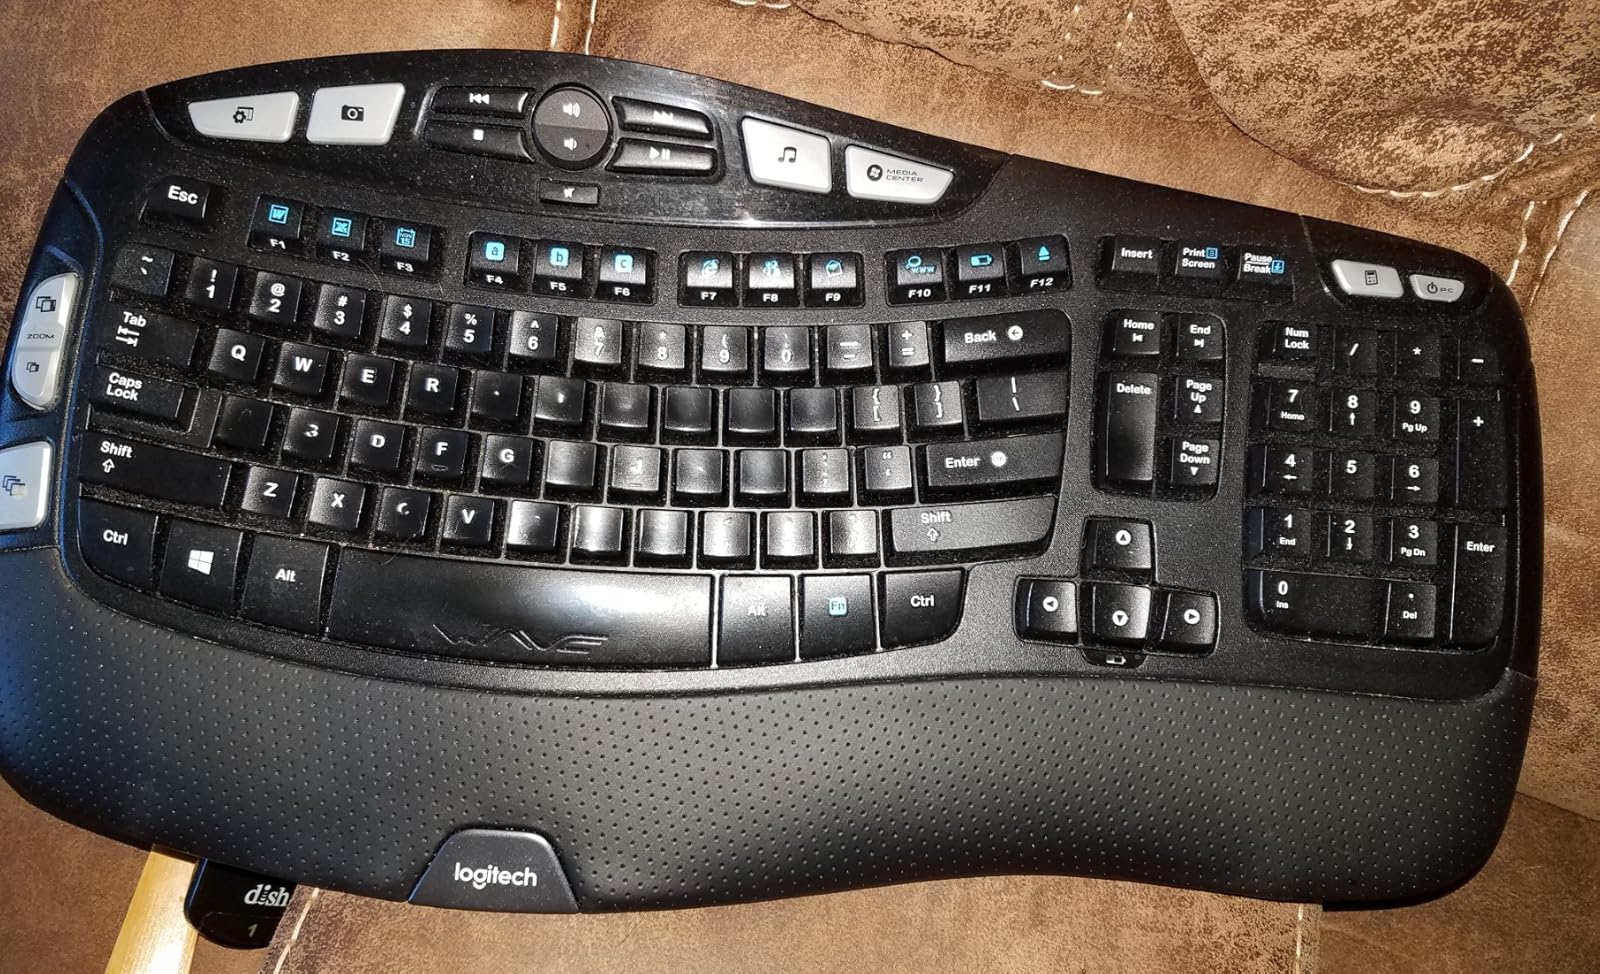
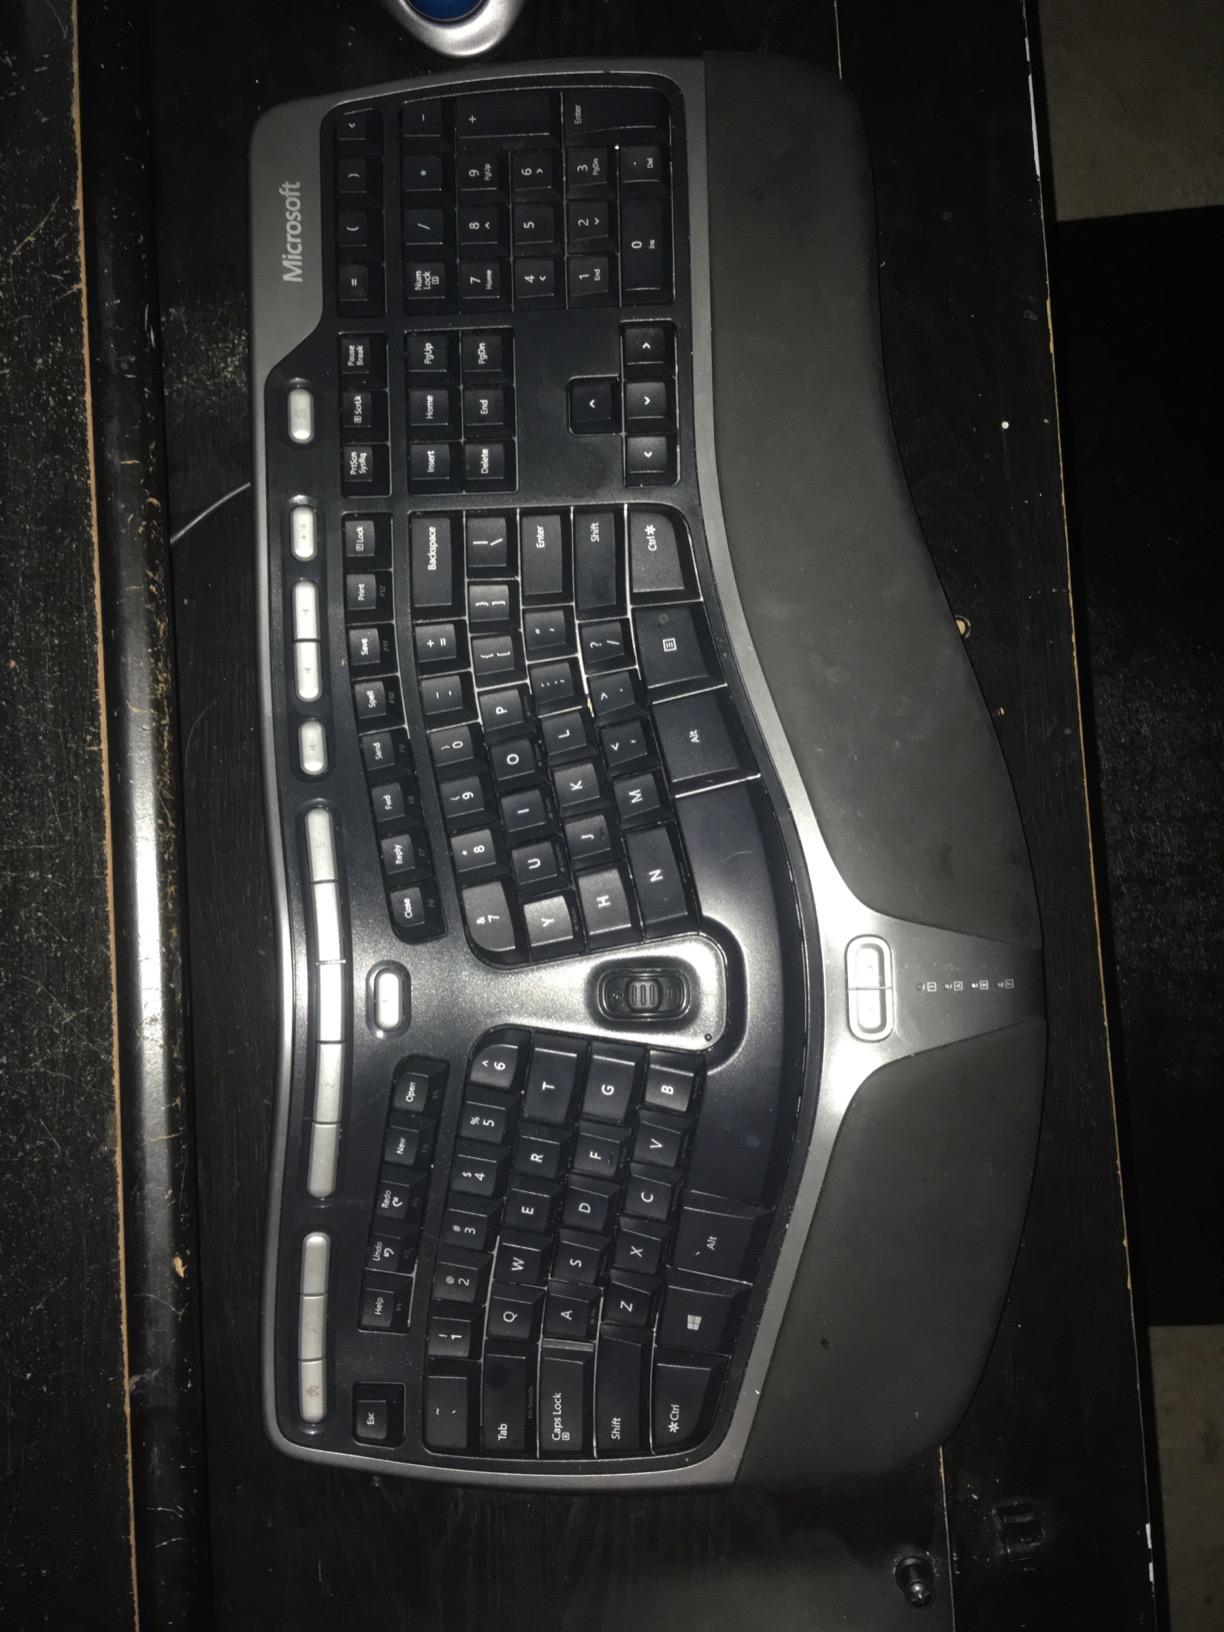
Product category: keyboard
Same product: no